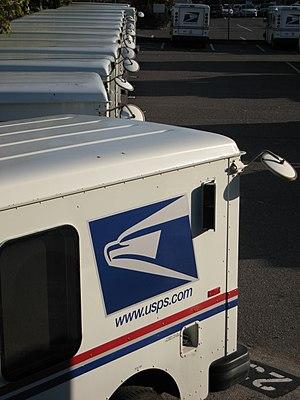
Going postal est une phrase en argot américain faisant référence à une personne entrée dans une colère extrême et incontrôlable, souvent à la frontière de la violence et typiquement dans un milieu de travail. L'expression est tirée d'une série de tueries de masse réalisées par des employés de l'United States Postal Service envers des supérieurs, des collègues et des membres de la police ou des civils. Ainsi, entre 1970 et 1997, environ 40 personnes ont été tuées par des employés et anciens employés d'USPS au cours d'une vingtaine d'événements de rage au travail.